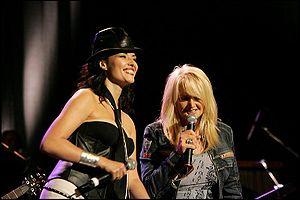
Kareen Antonn, de son vrai nom Kareen Antonopoulos, née le 24 mai 1980 à Nogent-sur-Marne, dans le Val-de-Marne est une chanteuse française d’origine grecque et espagnole, à la fois danseuse et comédienne.